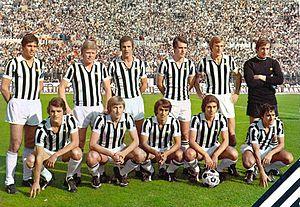
La Juventus Football Club ou JFC, désignée aussi Juventus Turin ou plus familièrement appelée la Juve, mais également surnommée la Vecchia Signora ou bien encore les Bianconeri en italien, est un club de football professionnel italien basé dans la ville de Turin, dans la région du Piémont, dans le nord de l'Italie.